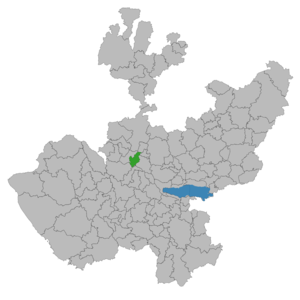
Teuchitlán est un village et une municipalité de l'État de Jalisco au Mexique.